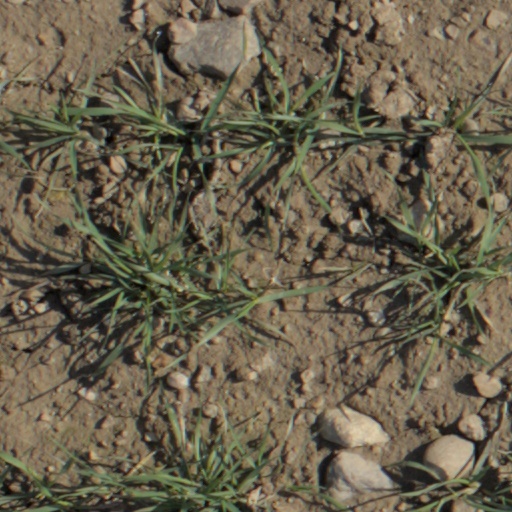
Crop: wheat